Richard Hosking

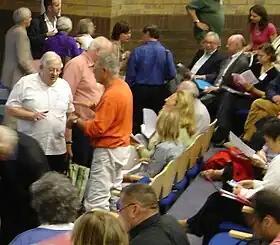
Richard Hosking (centre left in white shirt) and participants at the Oxford Symposium on Food and Cookery, 2005. He was to edit the symposium proceedings under the title "Authenticity in the Kitchen"

Richard Hosking (31 March 1933 – 19 October 2019) was an Australian-born graduate of the University of Cambridge, who worked at the British Museum and later was emeritus Professor of Sociology and English at Hiroshima Shudo University. He lived in London from the time of his retirement in 1998, and was a distinguished writer on Japanese food. His best known works were "A Dictionary of Japanese Food: ingredients and culture" (1996) and "At the Japanese table" (2000). He was a regular participant at the Oxford Symposium on Food and Cookery and edited five annual volumes of its proceedings. He died in London on 19 October 2019, at the age of 86.